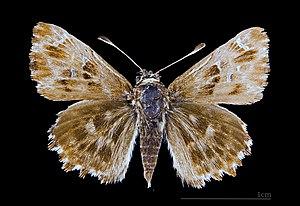
La Grisette ou Hespérie de l'alcée est une espèce de lépidoptères de la famille des Hesperiidae et de la sous-famille des Pyrginae.